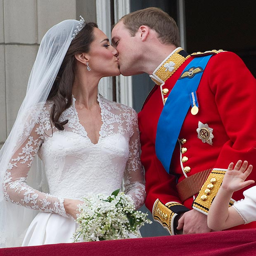
the wedding of organization leader and noble person with their families on the balcony at person